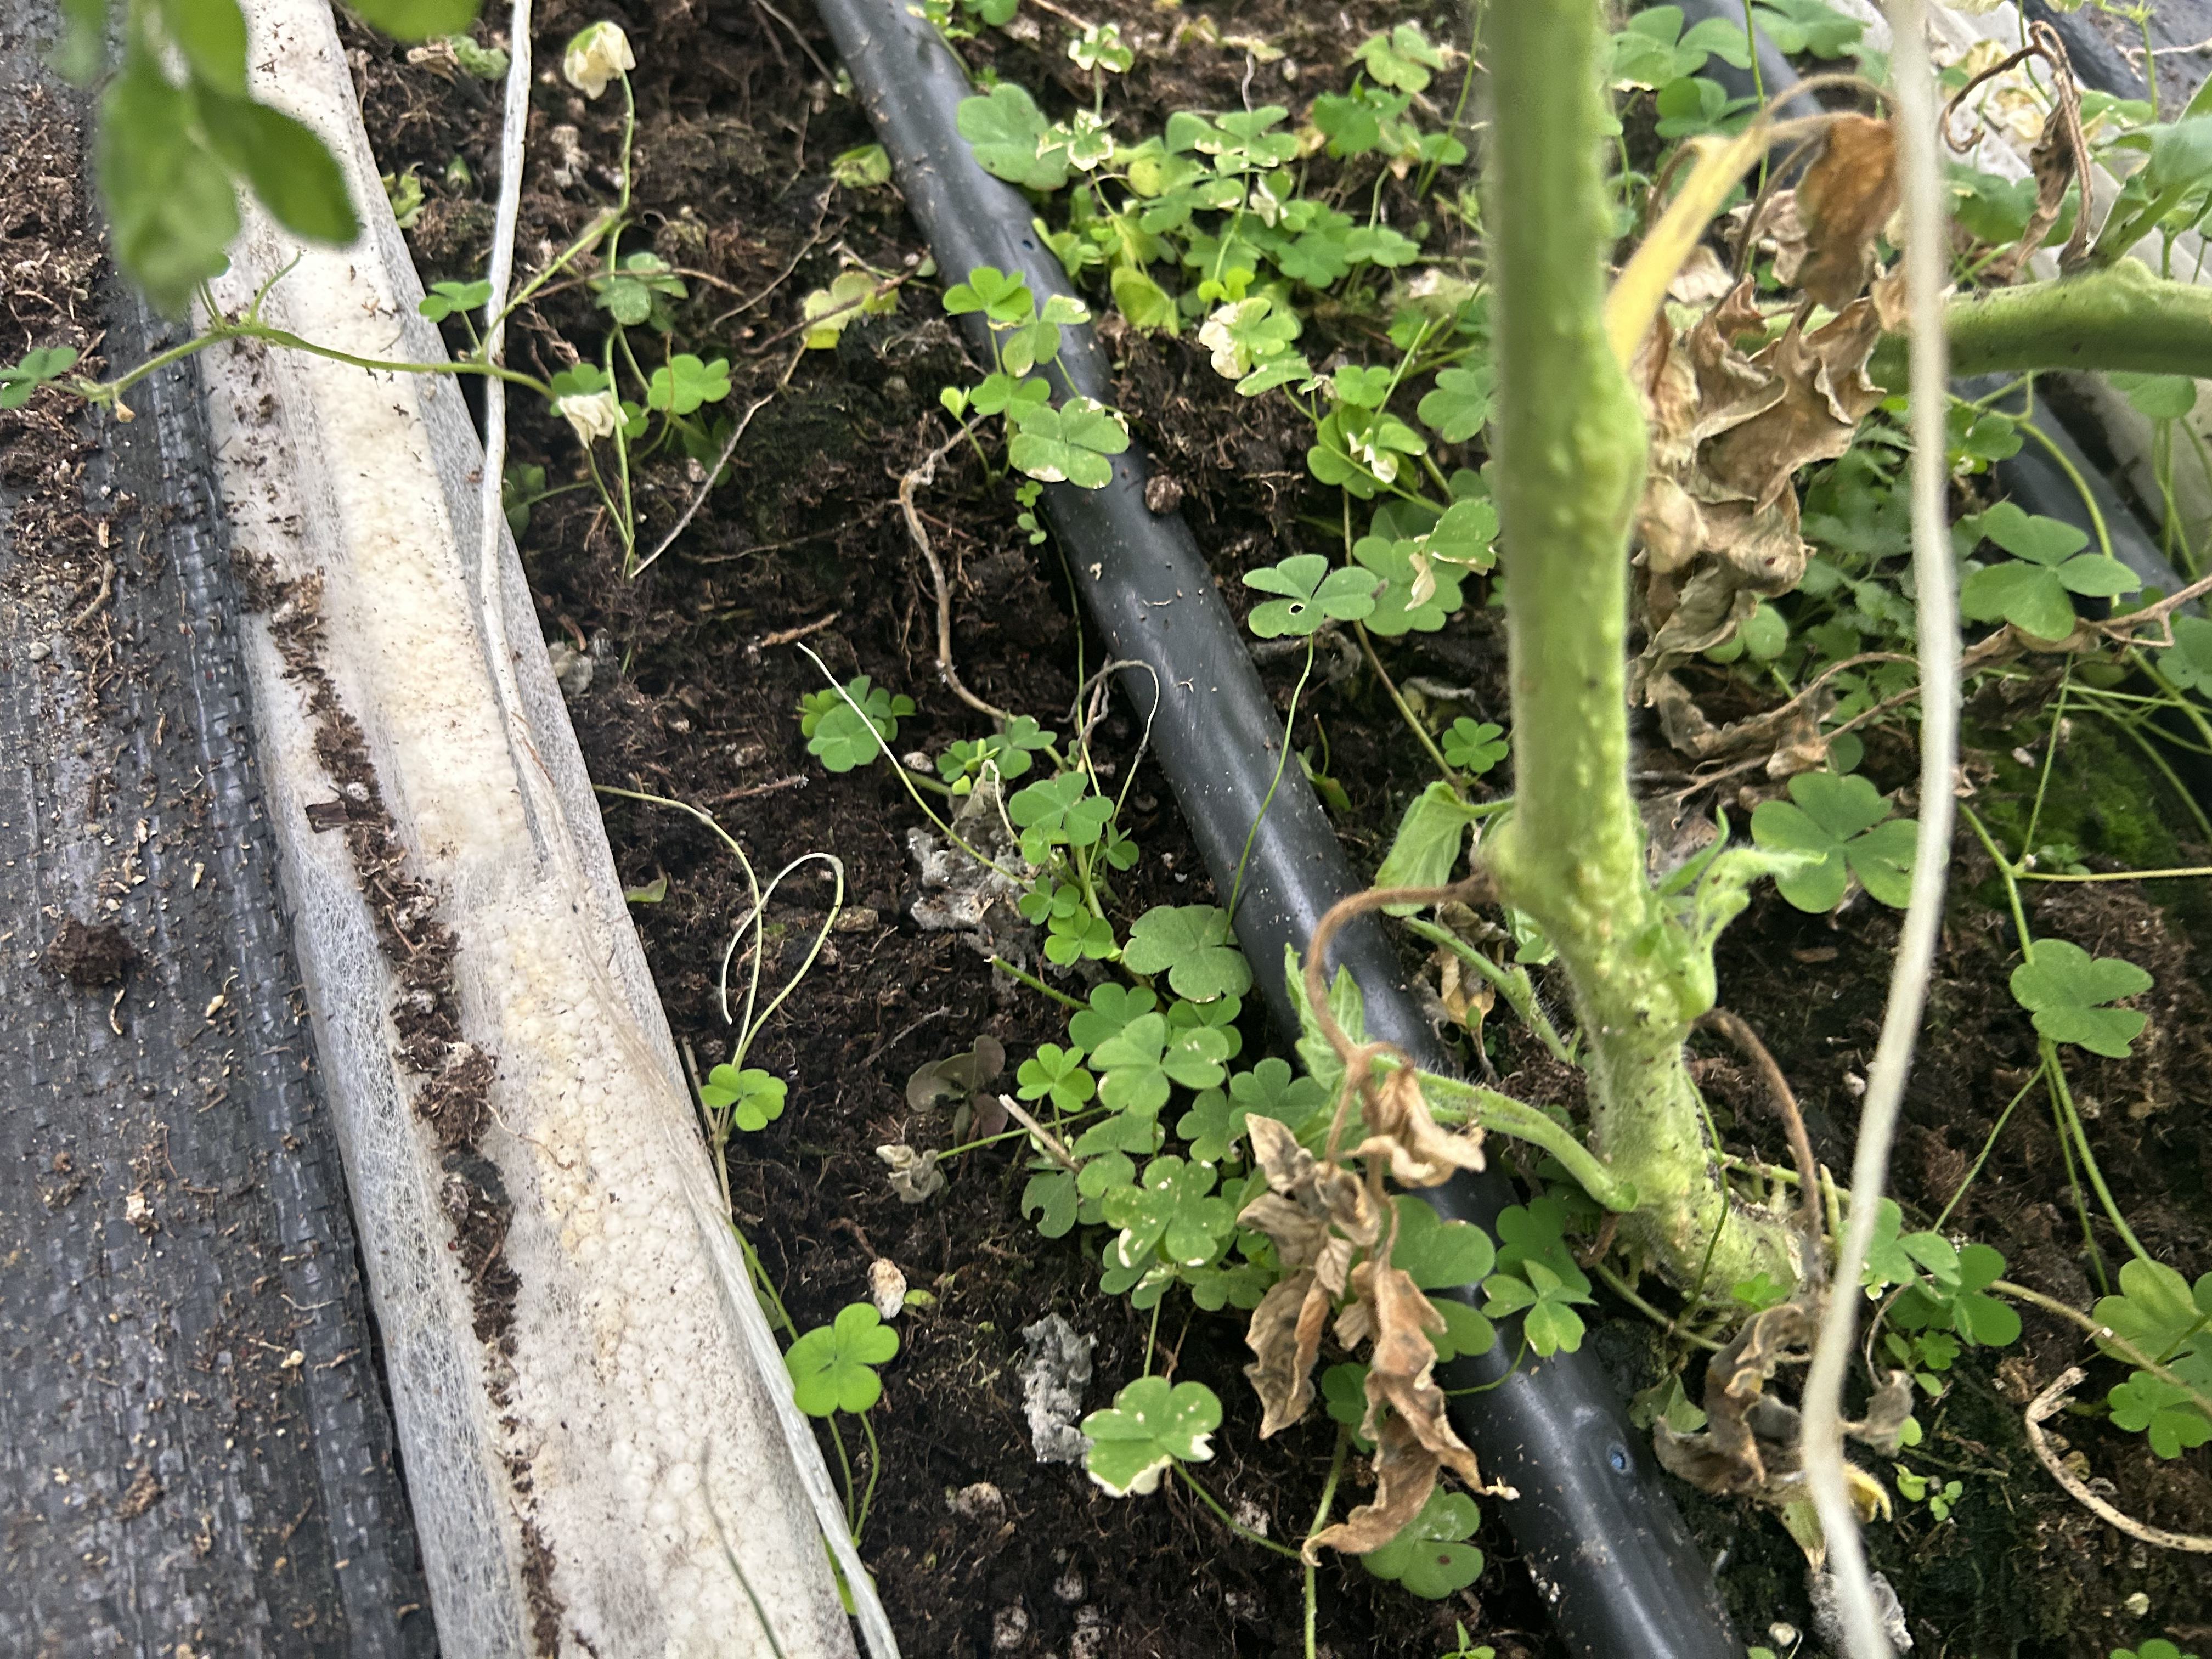
Disease: Wilt